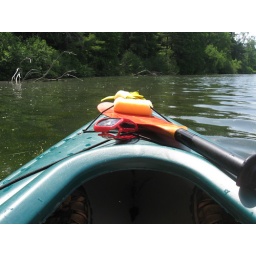
I am all set with my funky red glasses that never wore. My face gets lost in them.